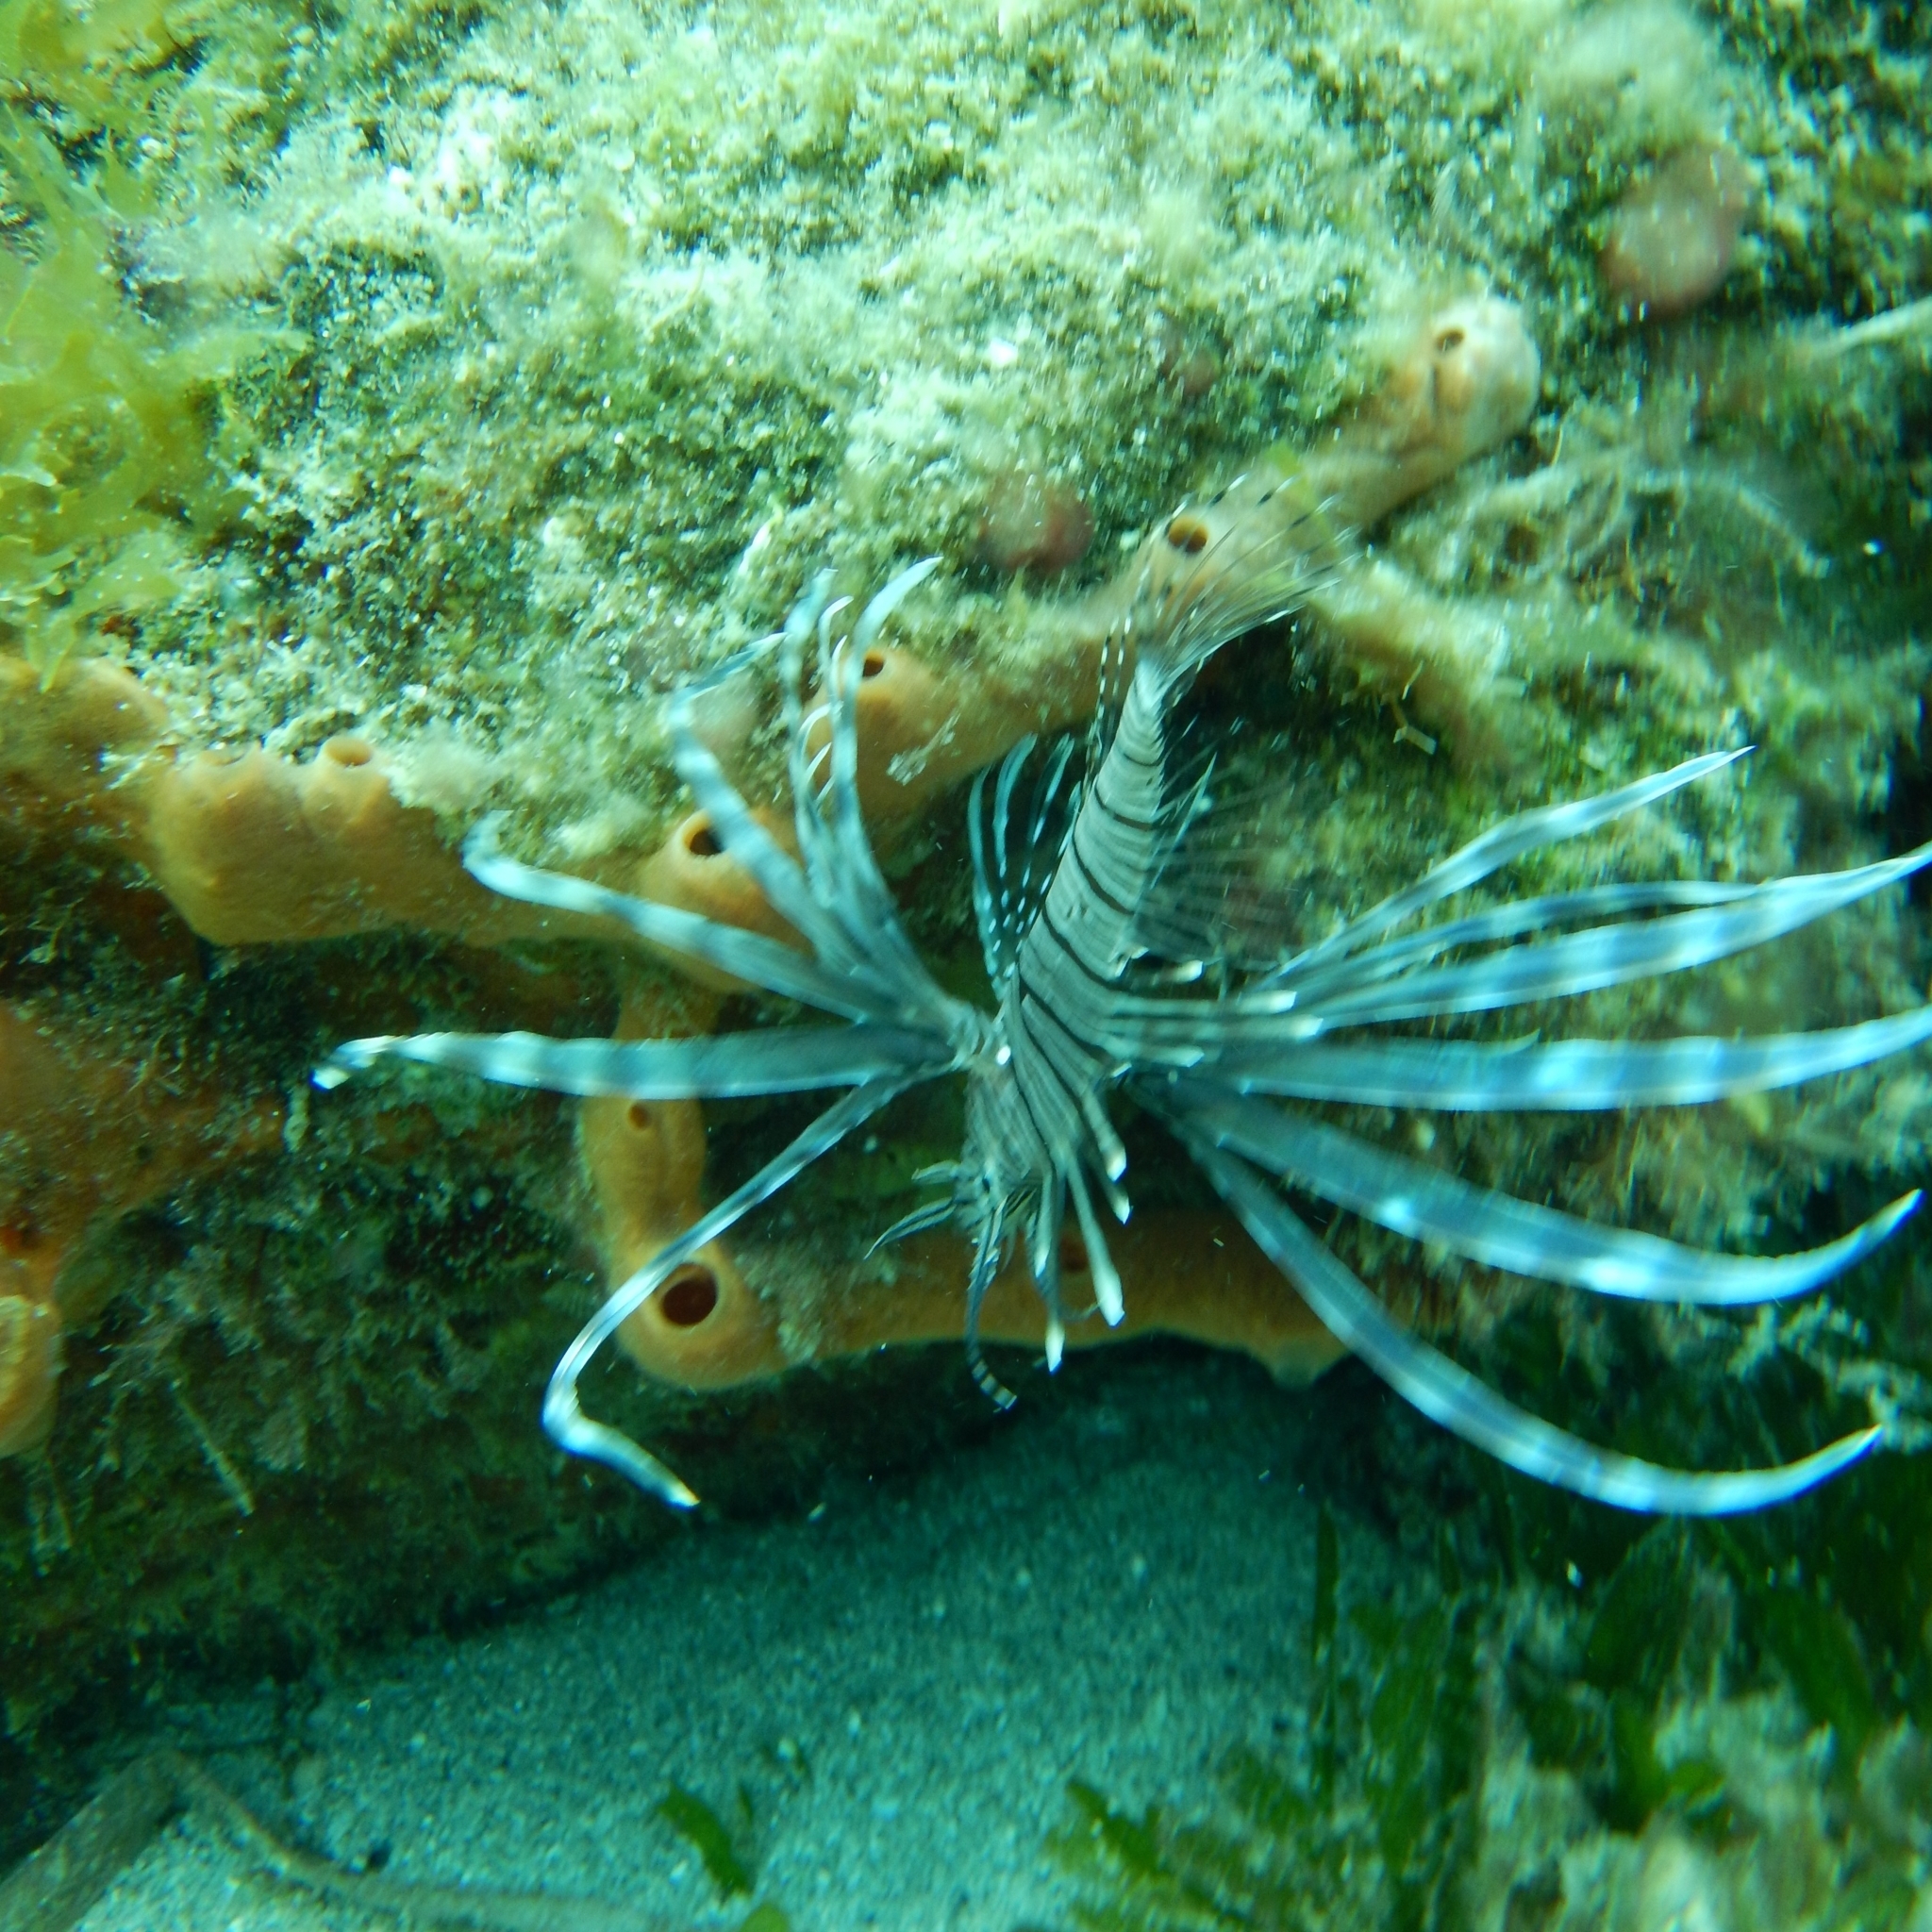
Pterois volitans (Red Lionfish)